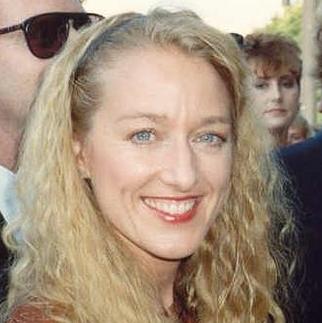
Age: 37